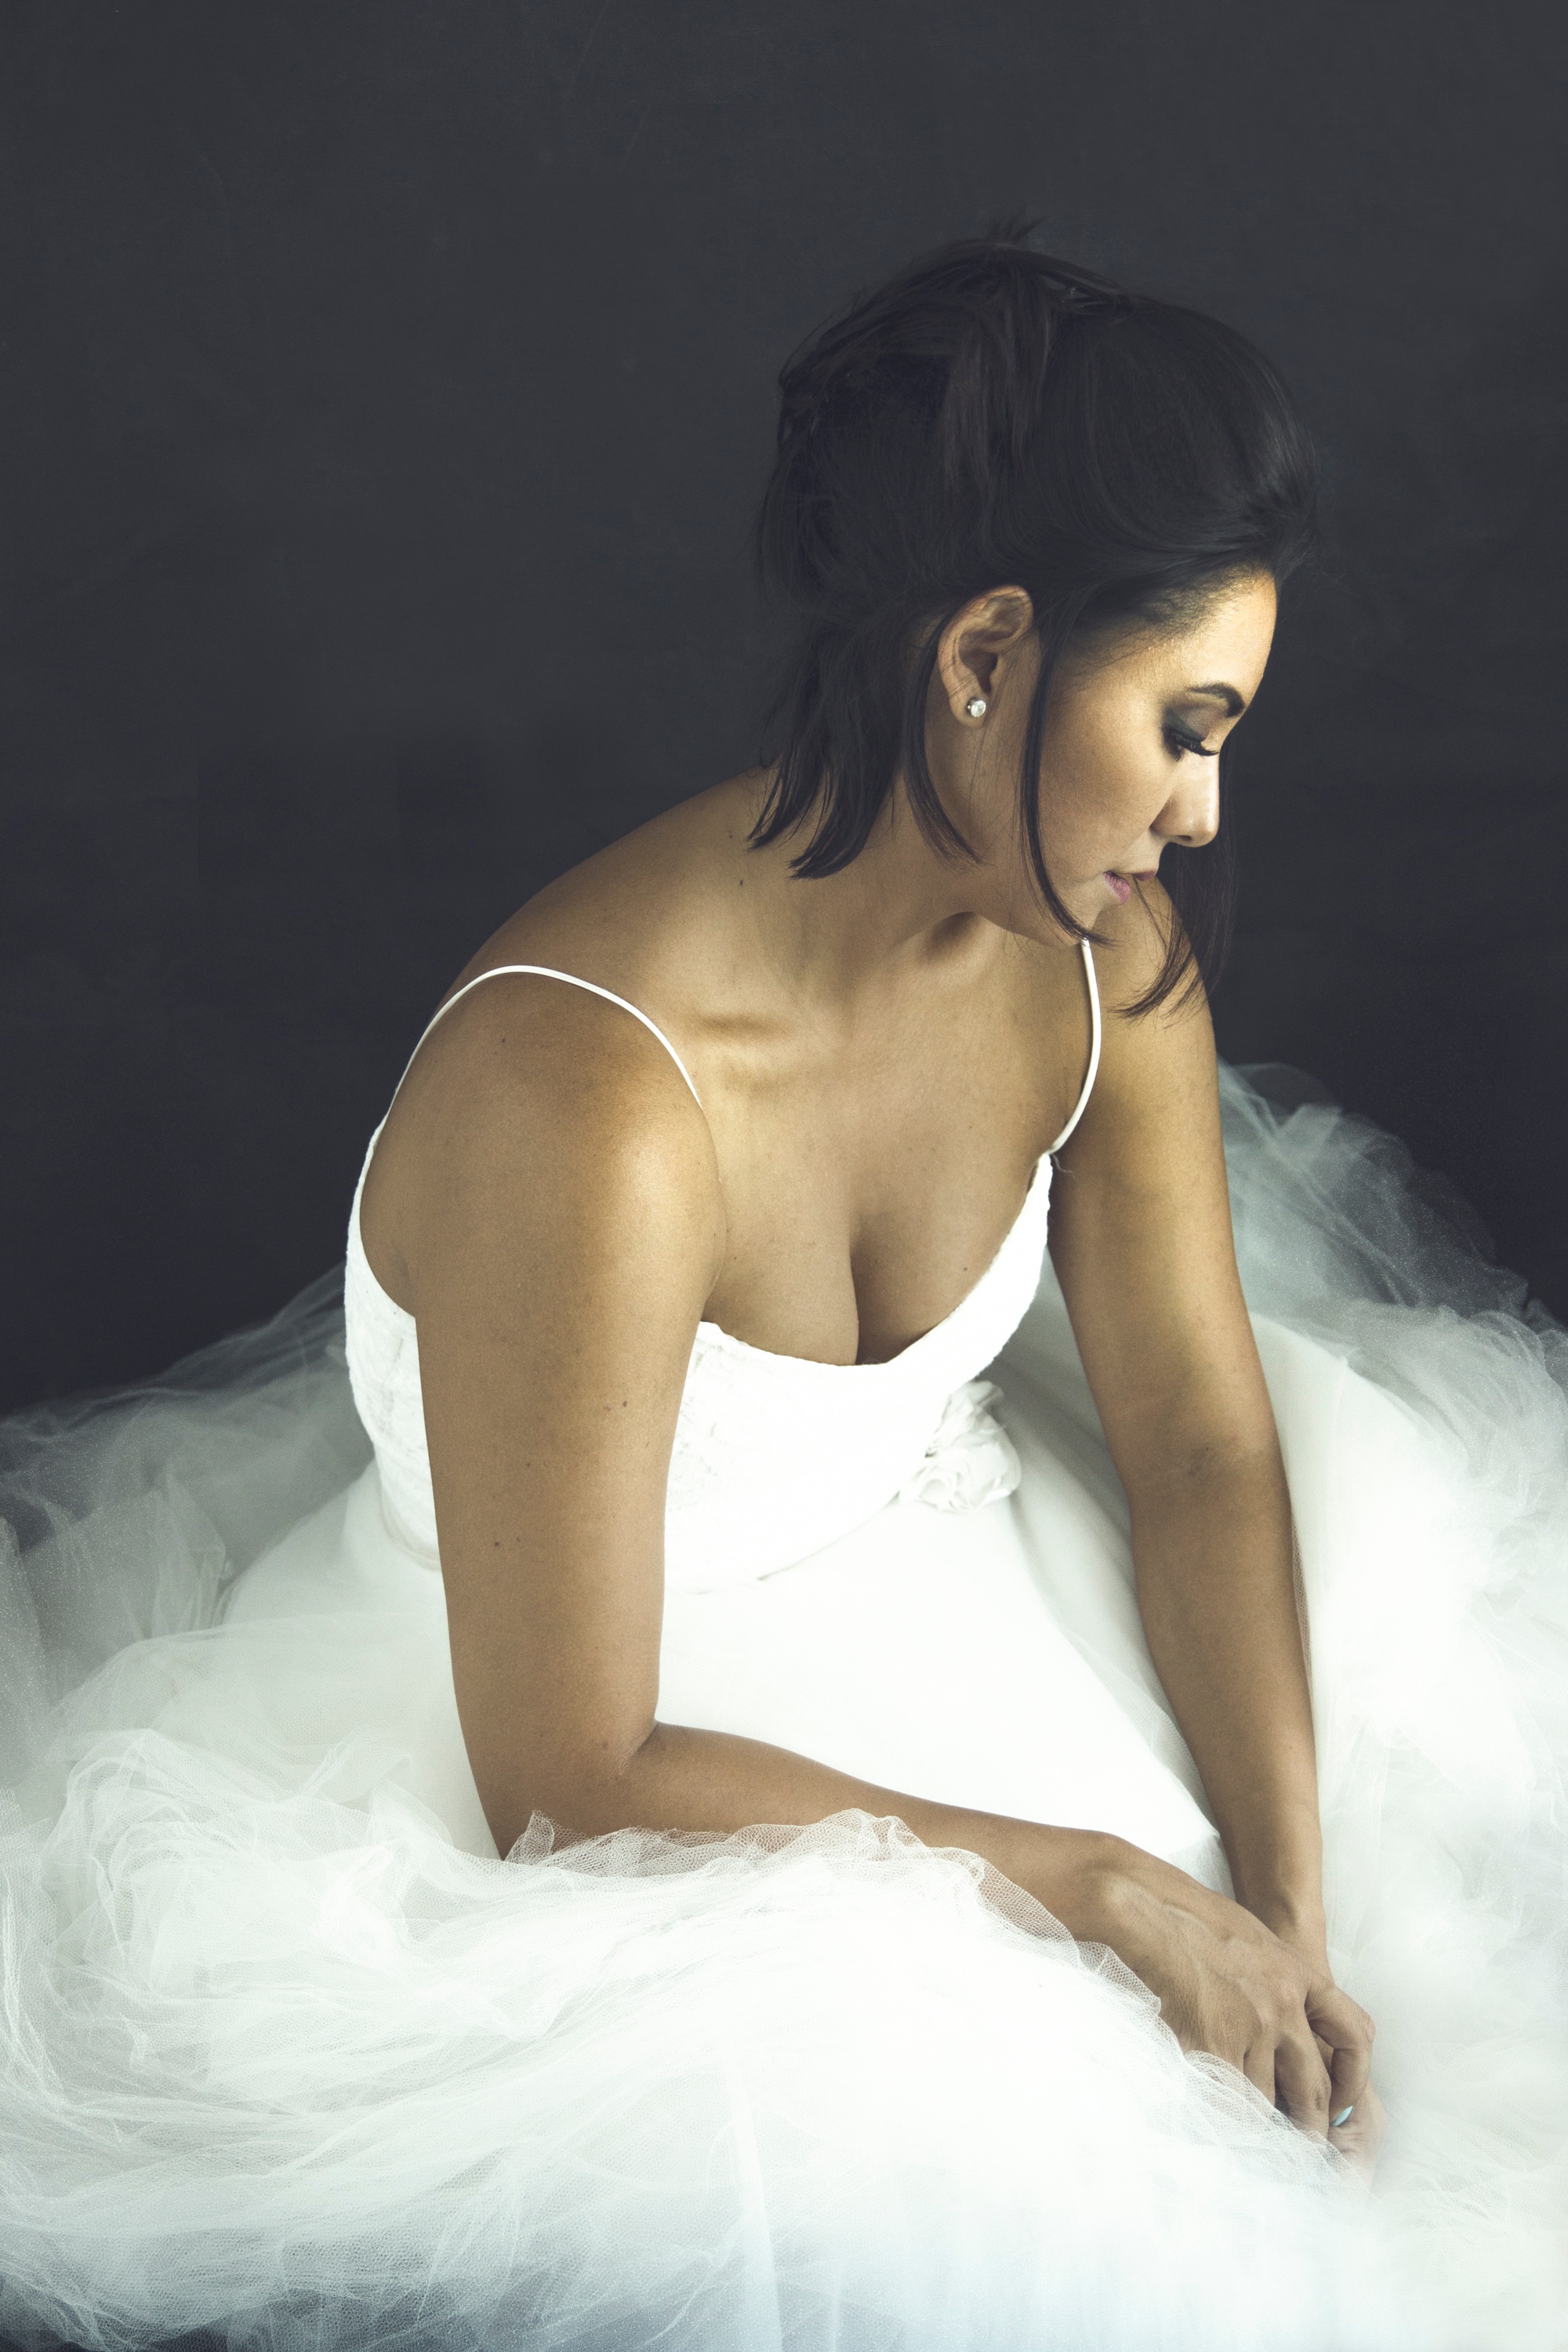
person, girl, woman, photography, model, sitting, lady, long hair, human body, beauty, photo shoot, sense, human positions, art model